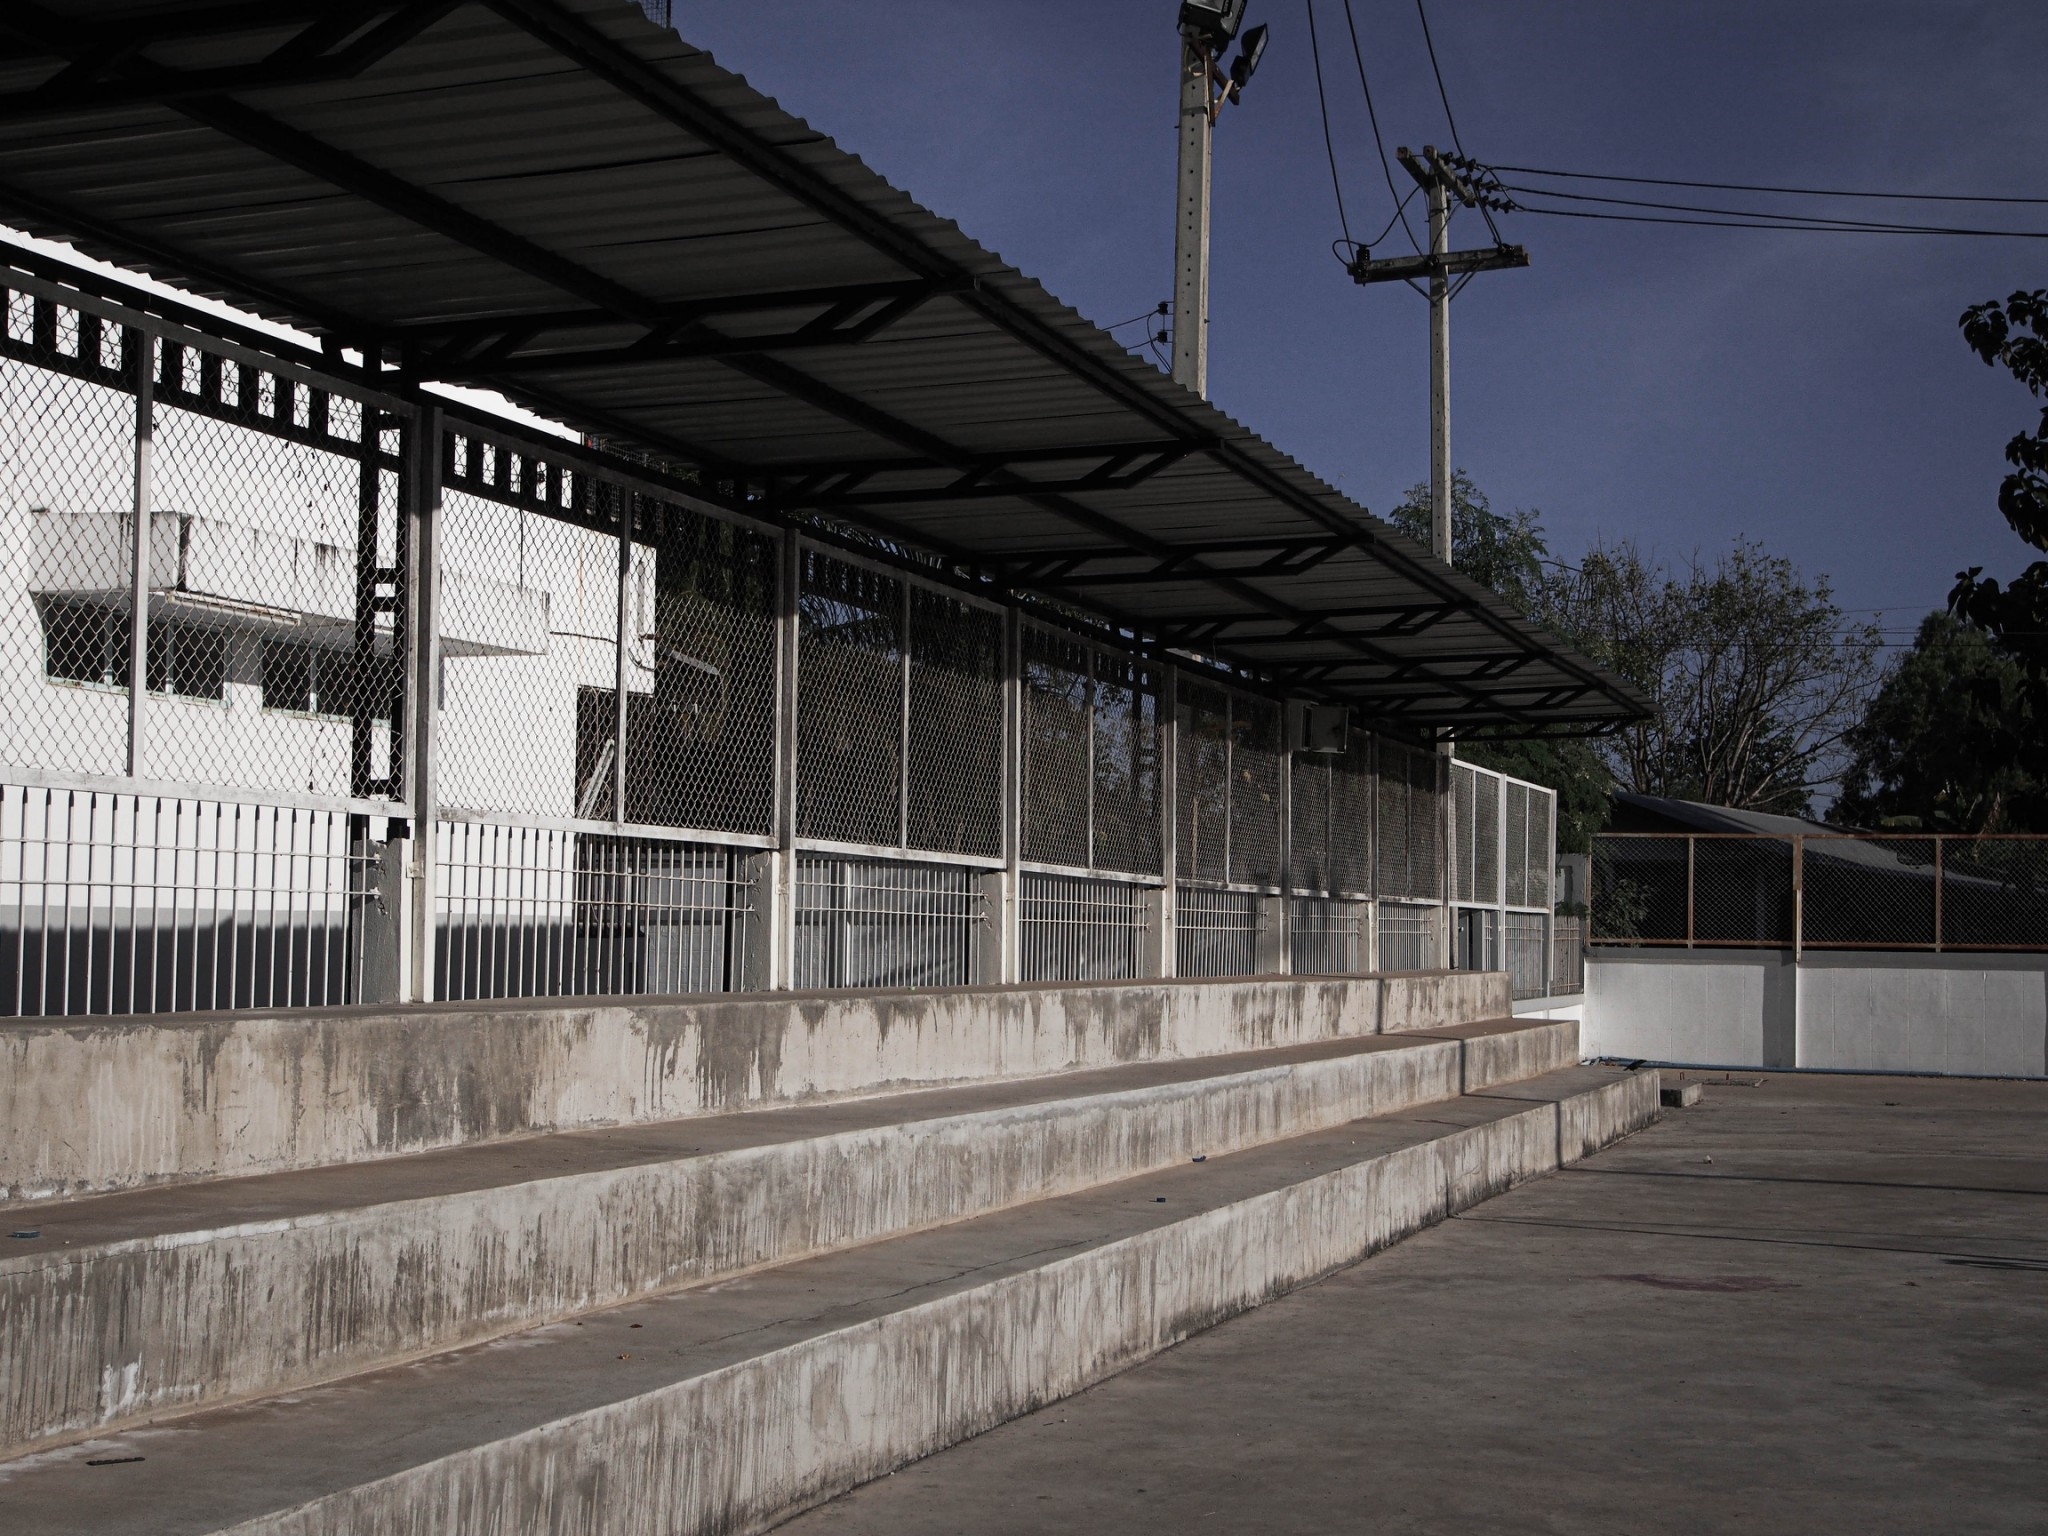
school, architecture, building, sport venue, fence, stadium